Magdalen College of the Liberal Arts

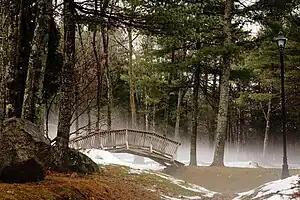
Arched bridge on the Warner campus of Magdalen College

In January 2015, the college adopted the name "Northeast Catholic College." Coincident with the renaming, the college announced five majors—great books, theology, philosophy, literature, and politics—a new Career Pathways Program, and new co-patronage under Pope John Paul II. As of 2015, enrollment was reported to be 61 students. The religious makeup of the student body was reported to be 95% Catholic. In January 2016, Northeast Catholic College became the first college in the nation to adopt the Classic Learning Test (CLT) as an alternative to the SAT and ACT.